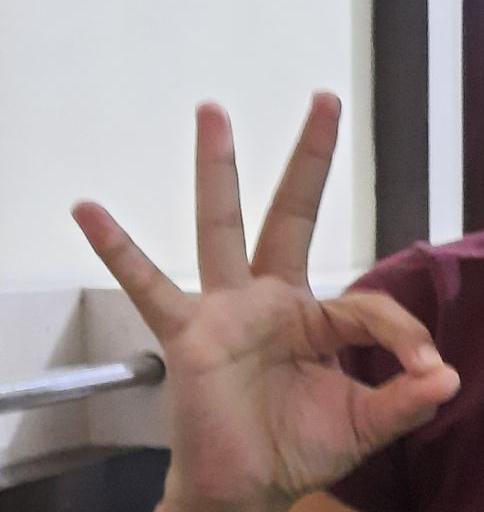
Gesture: ok